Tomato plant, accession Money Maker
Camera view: bottom (45 deg); turntable rotation: 300 degrees
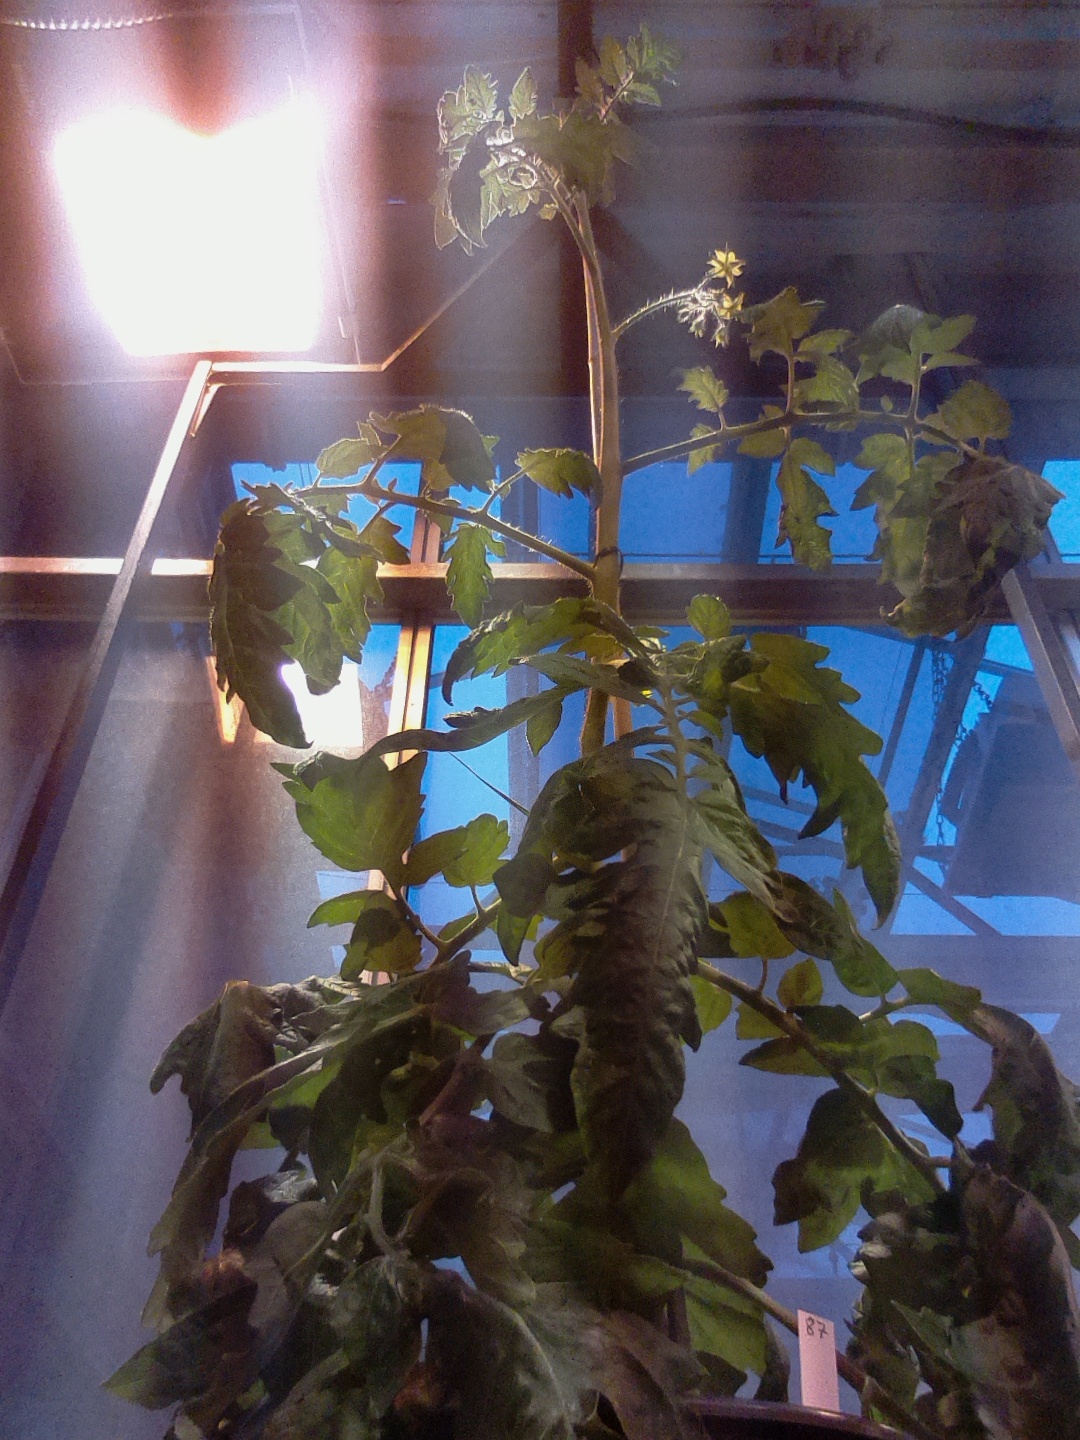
BBCH growth stage 66: Full flowering, 60%-70% of flowers open, more petals falling